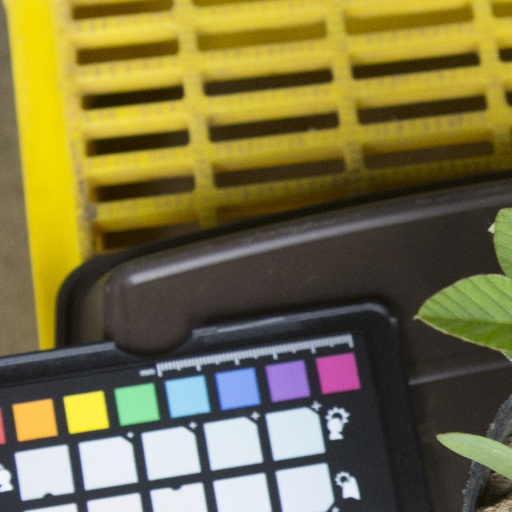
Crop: soybean